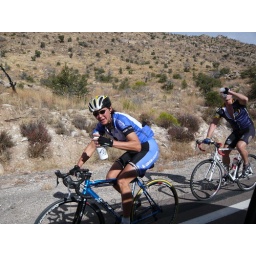
Donna gets a fresh bottle of water while Frank drains his in anticipation of his feed.